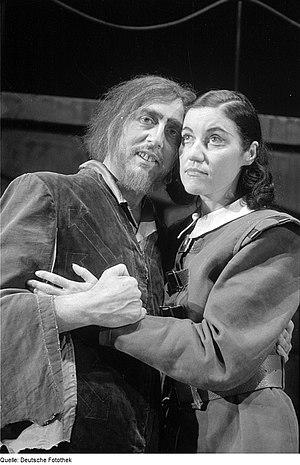
Fidelio, op. 72, est l’unique opéra de Ludwig van Beethoven, composé en 1804 et en une version définitive en 1814. Le livret est de Joseph Sonnleithner.